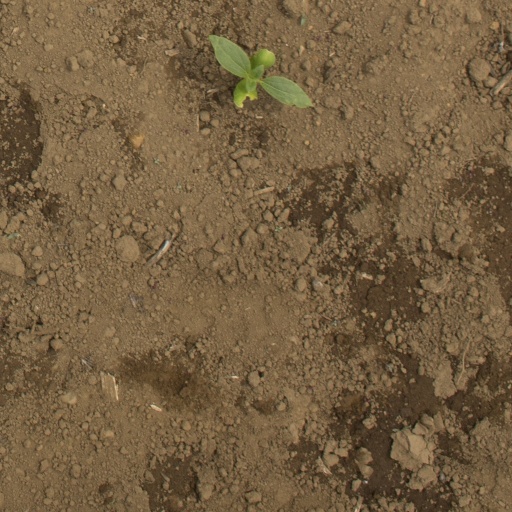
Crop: Jerusalem artichoke